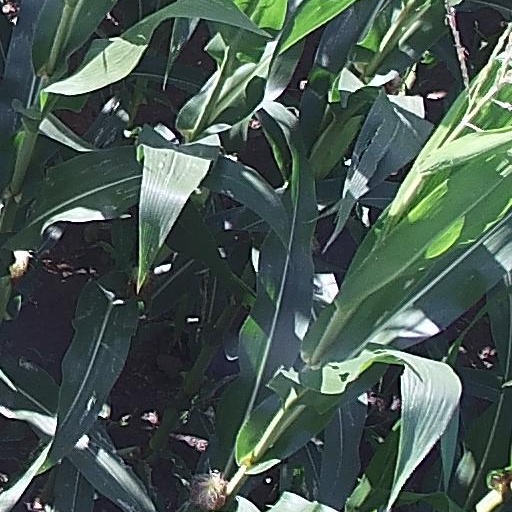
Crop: maize; corn